San Jose Church (La Mesa, New Mexico)

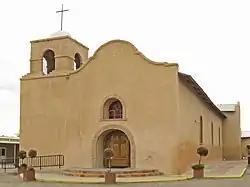

The San Jose Church in La Mesa, New Mexico is a historic church building at 317 Josephine Street. It was built between 1868 and 1877 and added to the National Register of Historic Places in 1993.